Explorer Scouts (The Scout Association)

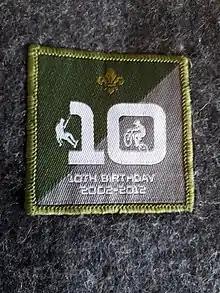
A special badge to mark the 10 year anniversary of the Explorer Scout and Scout Network sections in the United Kingdom.

The Explorer Scout section was established in the early years of the 21st century. The previous decade had seen a decline in the Scout Association's membership, with an annual loss of 30,000 members, prompting a programme review that commenced in 1995 and was implemented from 2001 onward. The section officially launched in February 2002 with the previous sections, notably Venture Scouts, and age ranges being phased out by December 2003. The new Explorer Scout section is run at the district level, with units strategically placed to cover the entire area, unlike the younger sections and the former Venture Scout section, which were run at the local Scout Group level. When it was set up, the activity programme for the section followed eight programme zones that matched those of the Scout Network section. This was to change however in 2008 when the first four sections began using six programme zones covering the same themes (even if the names differed to be age appropriate for the section).